Creusa (daughter of Creon)

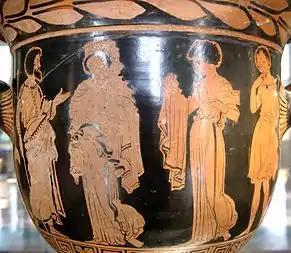
"Presents from Medea to Creusa" from a Lucanian red-figure bell-krater, ca. 390 BC. From Apulia. (Louvre Museum, Paris)

In Greek mythology, Creusa (Ancient Greek: Κρέουσα "Kreousa" "princess" ) or Glauce (Γλαυκή "blue-gray"), Latin Glauca, was a princess of Corinth as the daughter of King Creon.